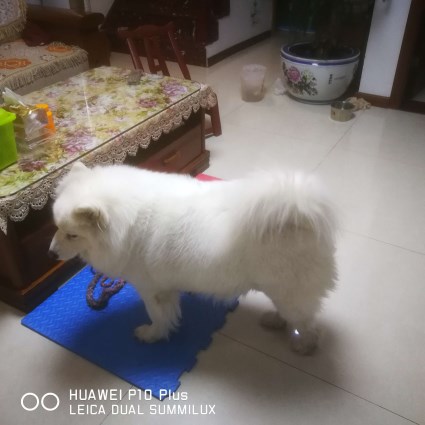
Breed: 2192-n000088-Samoyed